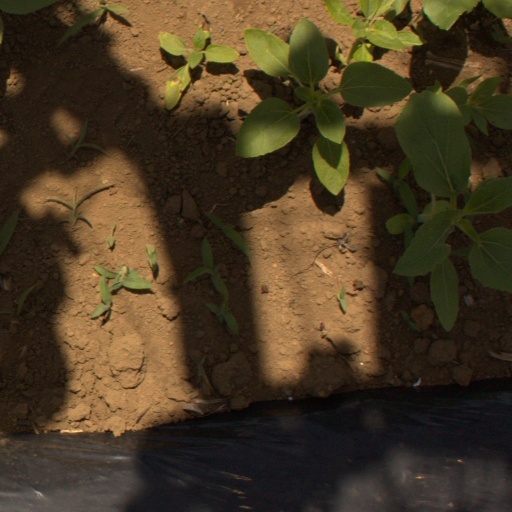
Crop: Jerusalem artichoke